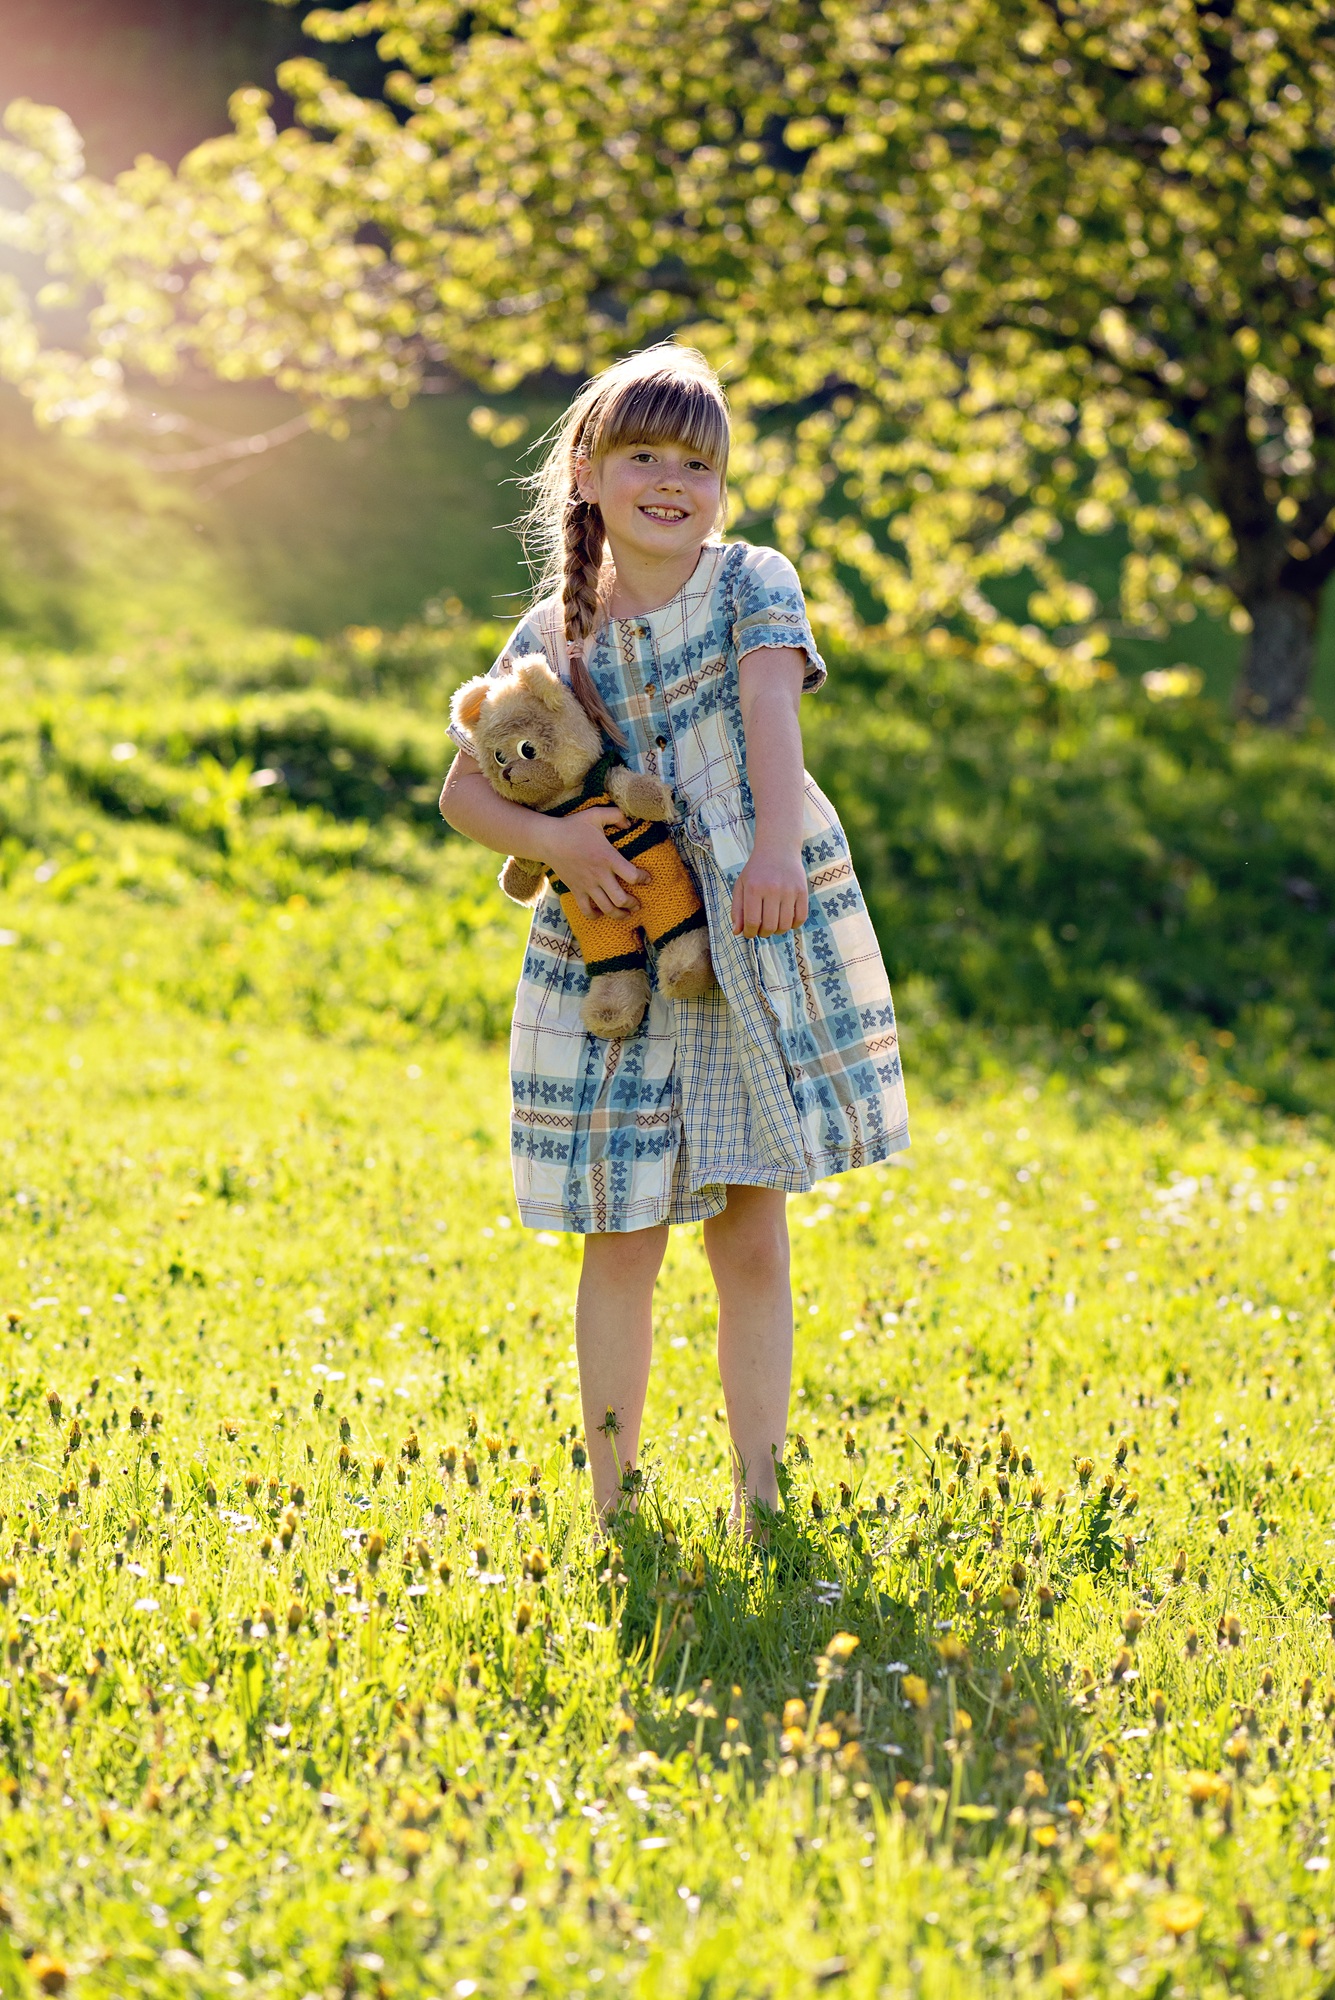
nature, person, plant, girl, photography, meadow, sunlight, flower, portrait, autumn, child, human, yellow, teddy bear, dress, blond, out, woodland, teddy, portrait photography